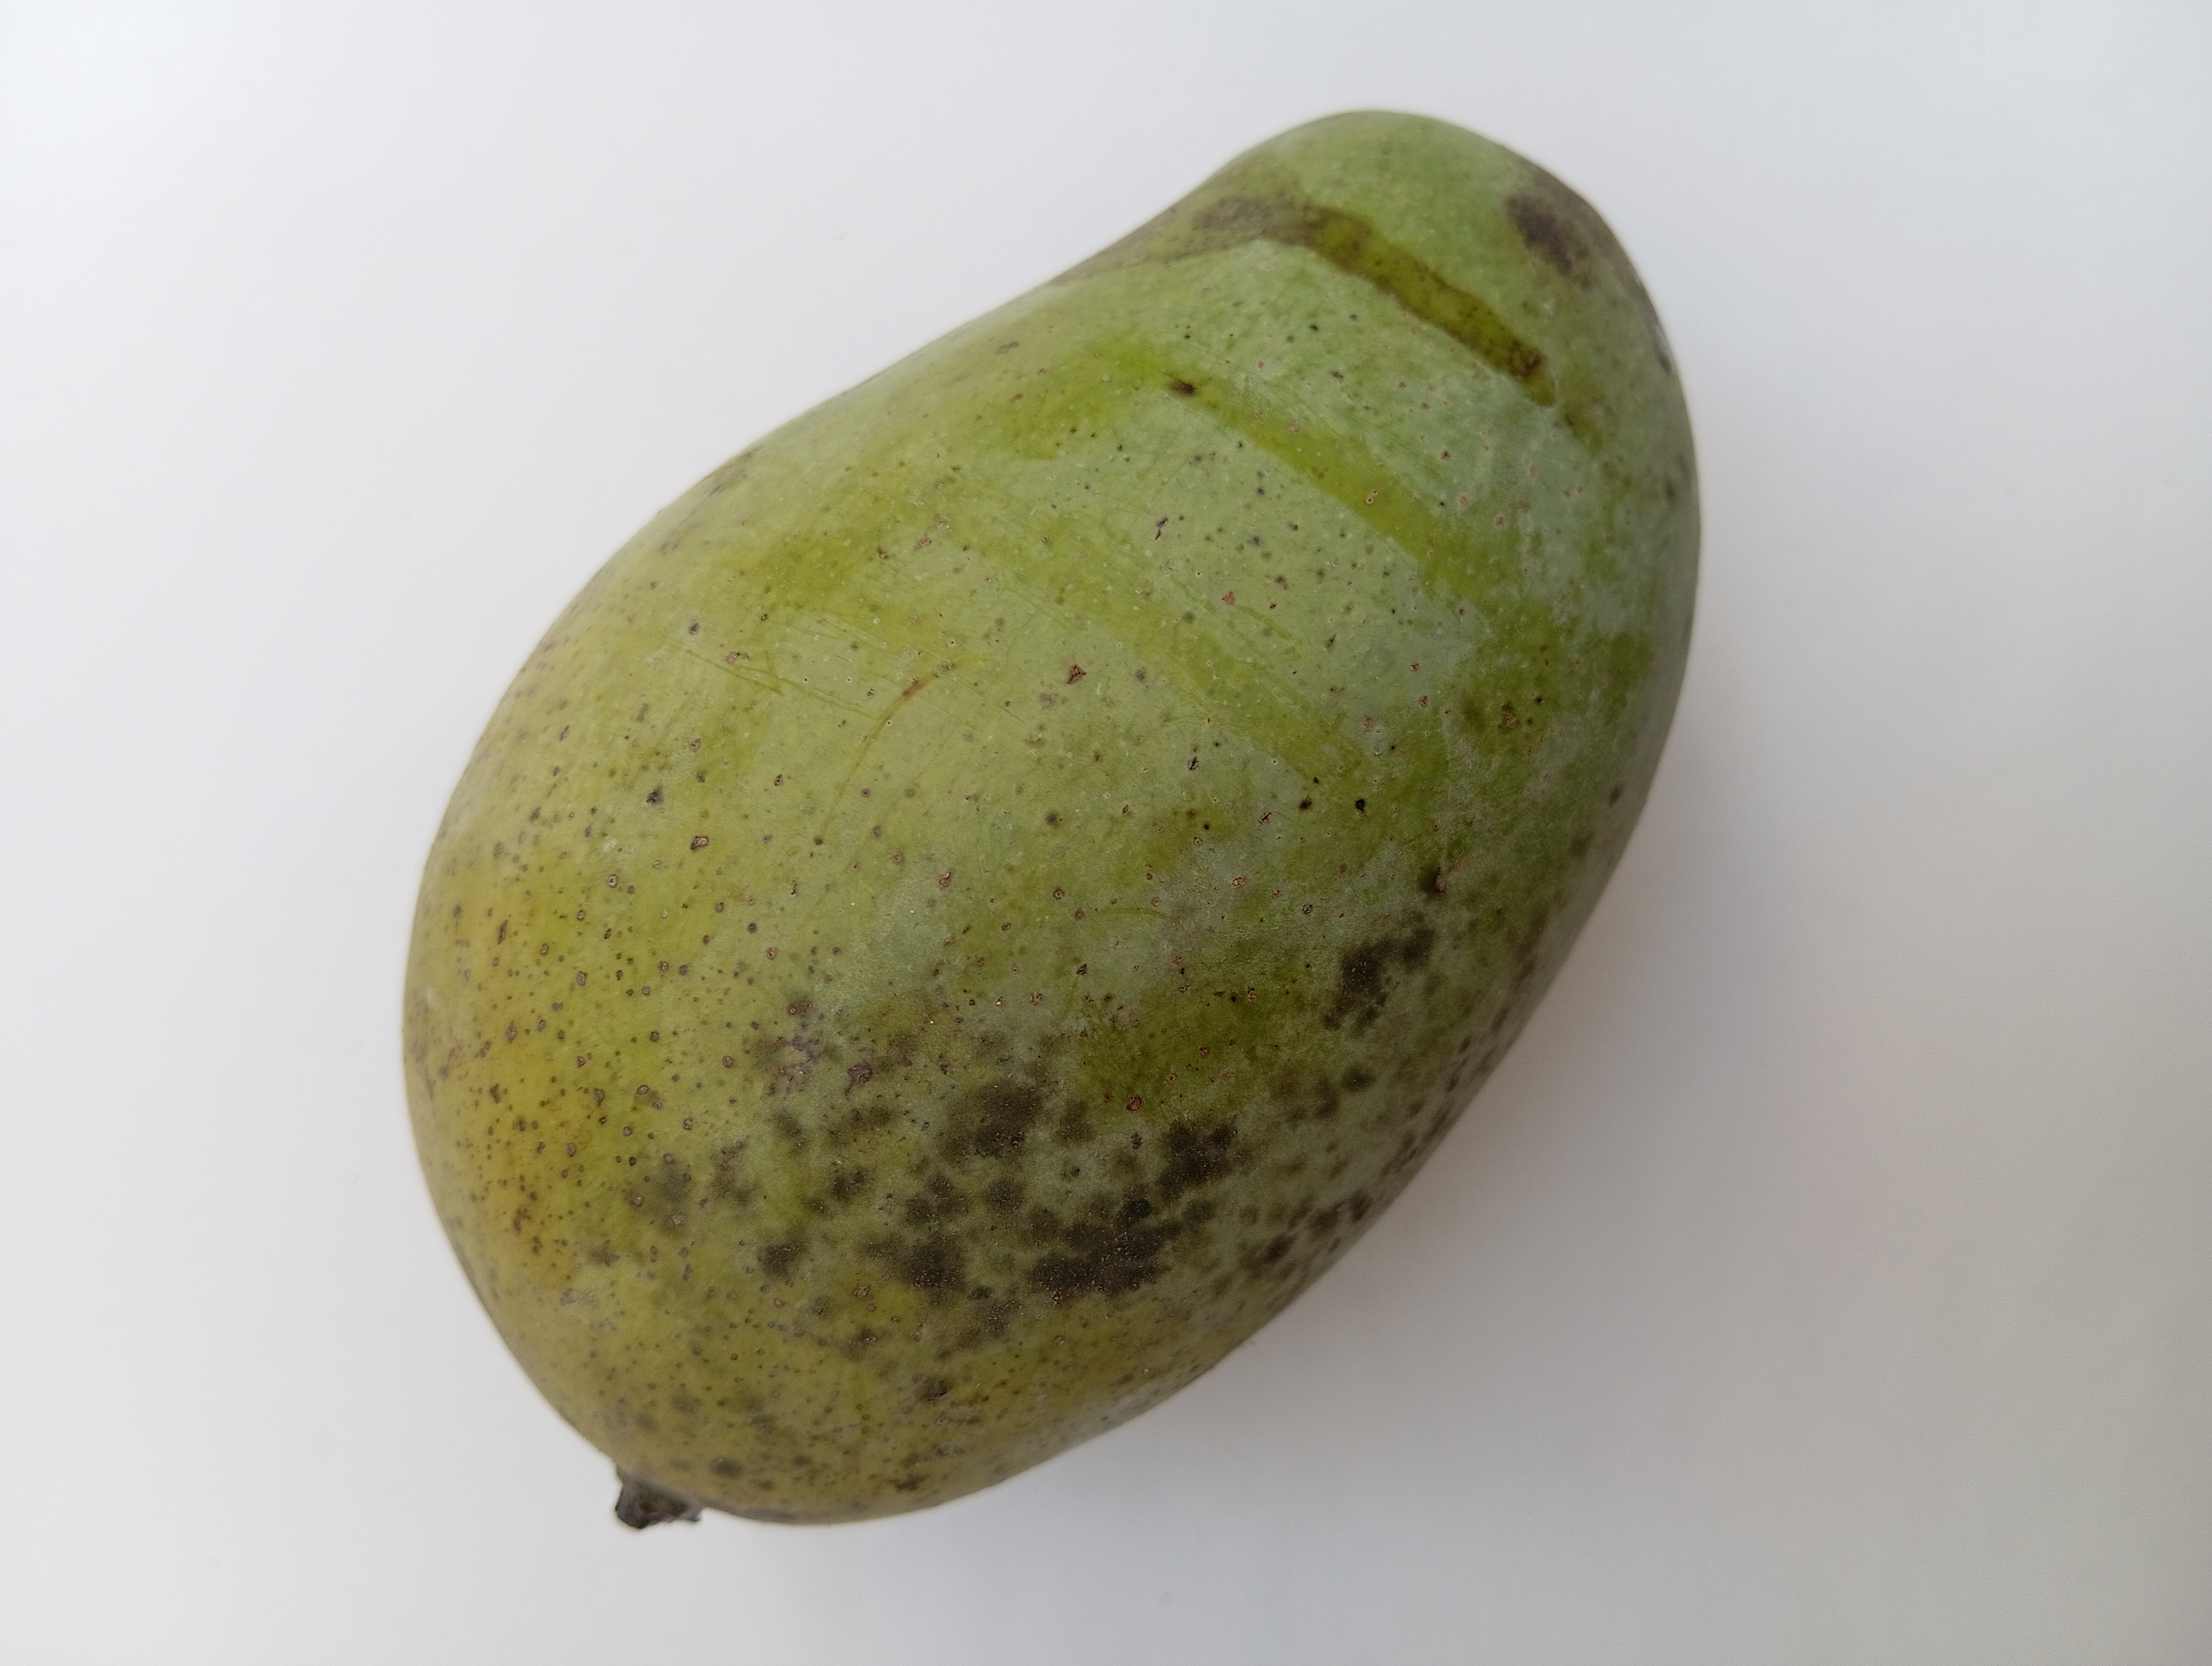
Mango variety: Amrapali